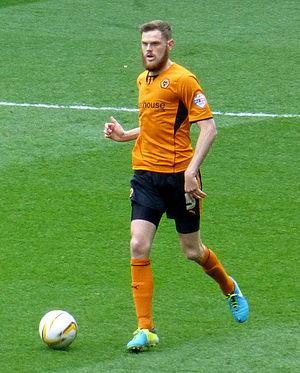
Le Wolverhampton Wanderers Football Club est un club de football professionnel anglais représentant la ville de Wolverhampton dans les West Midlands. Communément appelé par son surnom de Loups, le club a été fondé en 1877. Il joue depuis 1889 au Molineux Stadium. Le club est un des membres fondateurs du championnat anglais et a été très actif dans la création des coupes d'Europe de football.